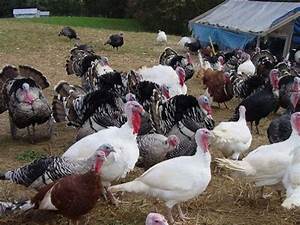
Label: gallina